High Meadows Country Club

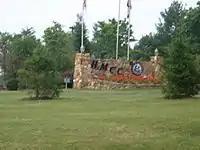
entrance to the club

The clubhouse, located over the 18th green with a view of the lake, was built in 1966 by architect Claus R. Moberg. The golf course was designed by George Cobb.